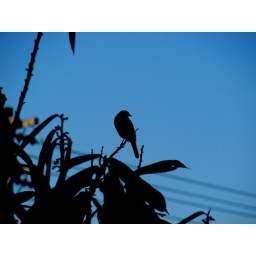
Silhouette of bird in my window